Edward Downes

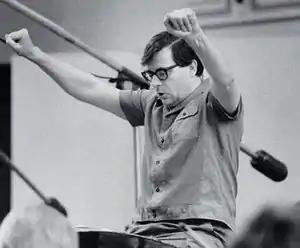
Edward Downes in the recording studio, 1971.

Sir Edward Thomas "Ted" Downes, CBE (17 June 1924 – 10 July 2009) was an English conductor, specialising in opera.